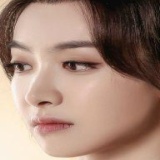
diễn viên Tống Thiến (Victoria)